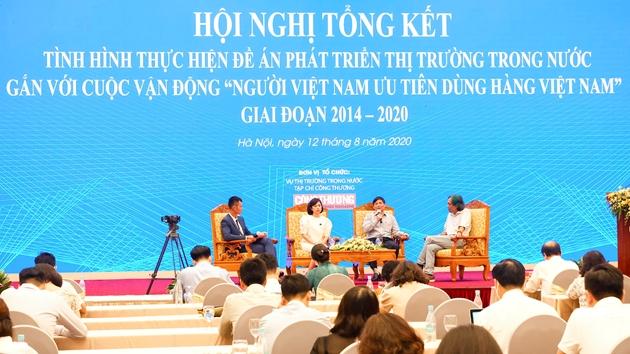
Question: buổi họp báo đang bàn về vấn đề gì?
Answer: tình hình thực hiện đề án phát triển thị trường trong nước gắn với cuộc vận động "người việt nam ưu tiên dùng hàng viêt nam" giai đoạn 201 4-2 020